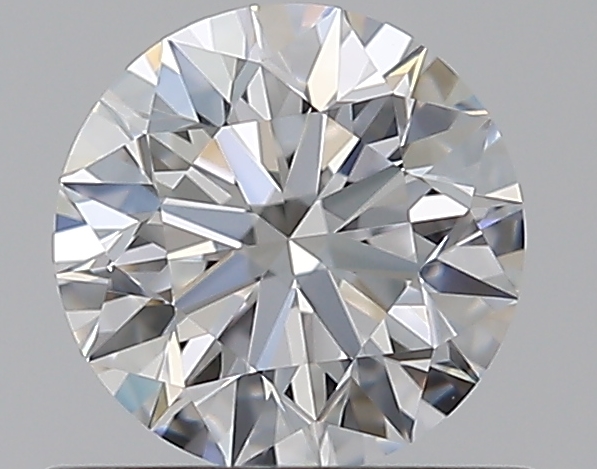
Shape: round
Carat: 0.55
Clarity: VVS1
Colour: E
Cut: EX
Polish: EX
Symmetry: EX
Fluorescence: N
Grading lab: GIA
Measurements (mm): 5.2 x 5.23 x 3.27